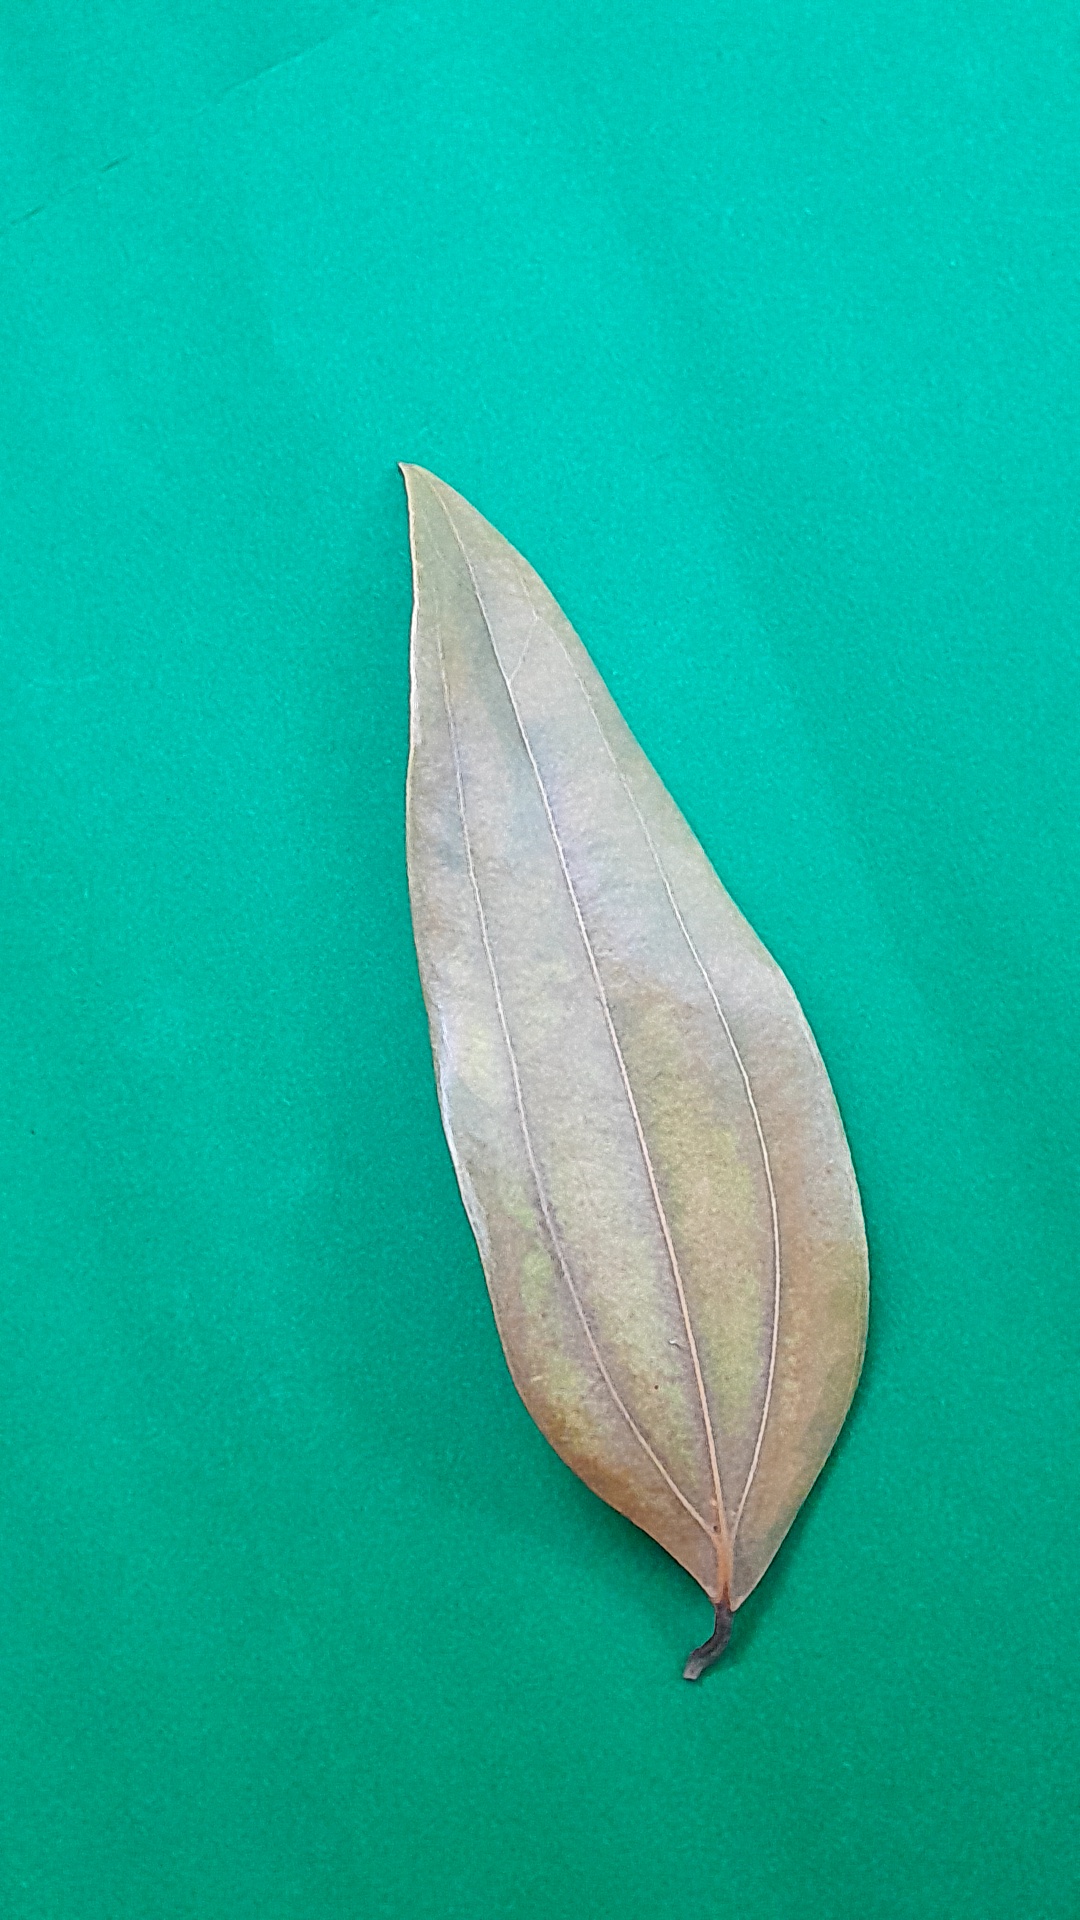
Label: Dry Leaf